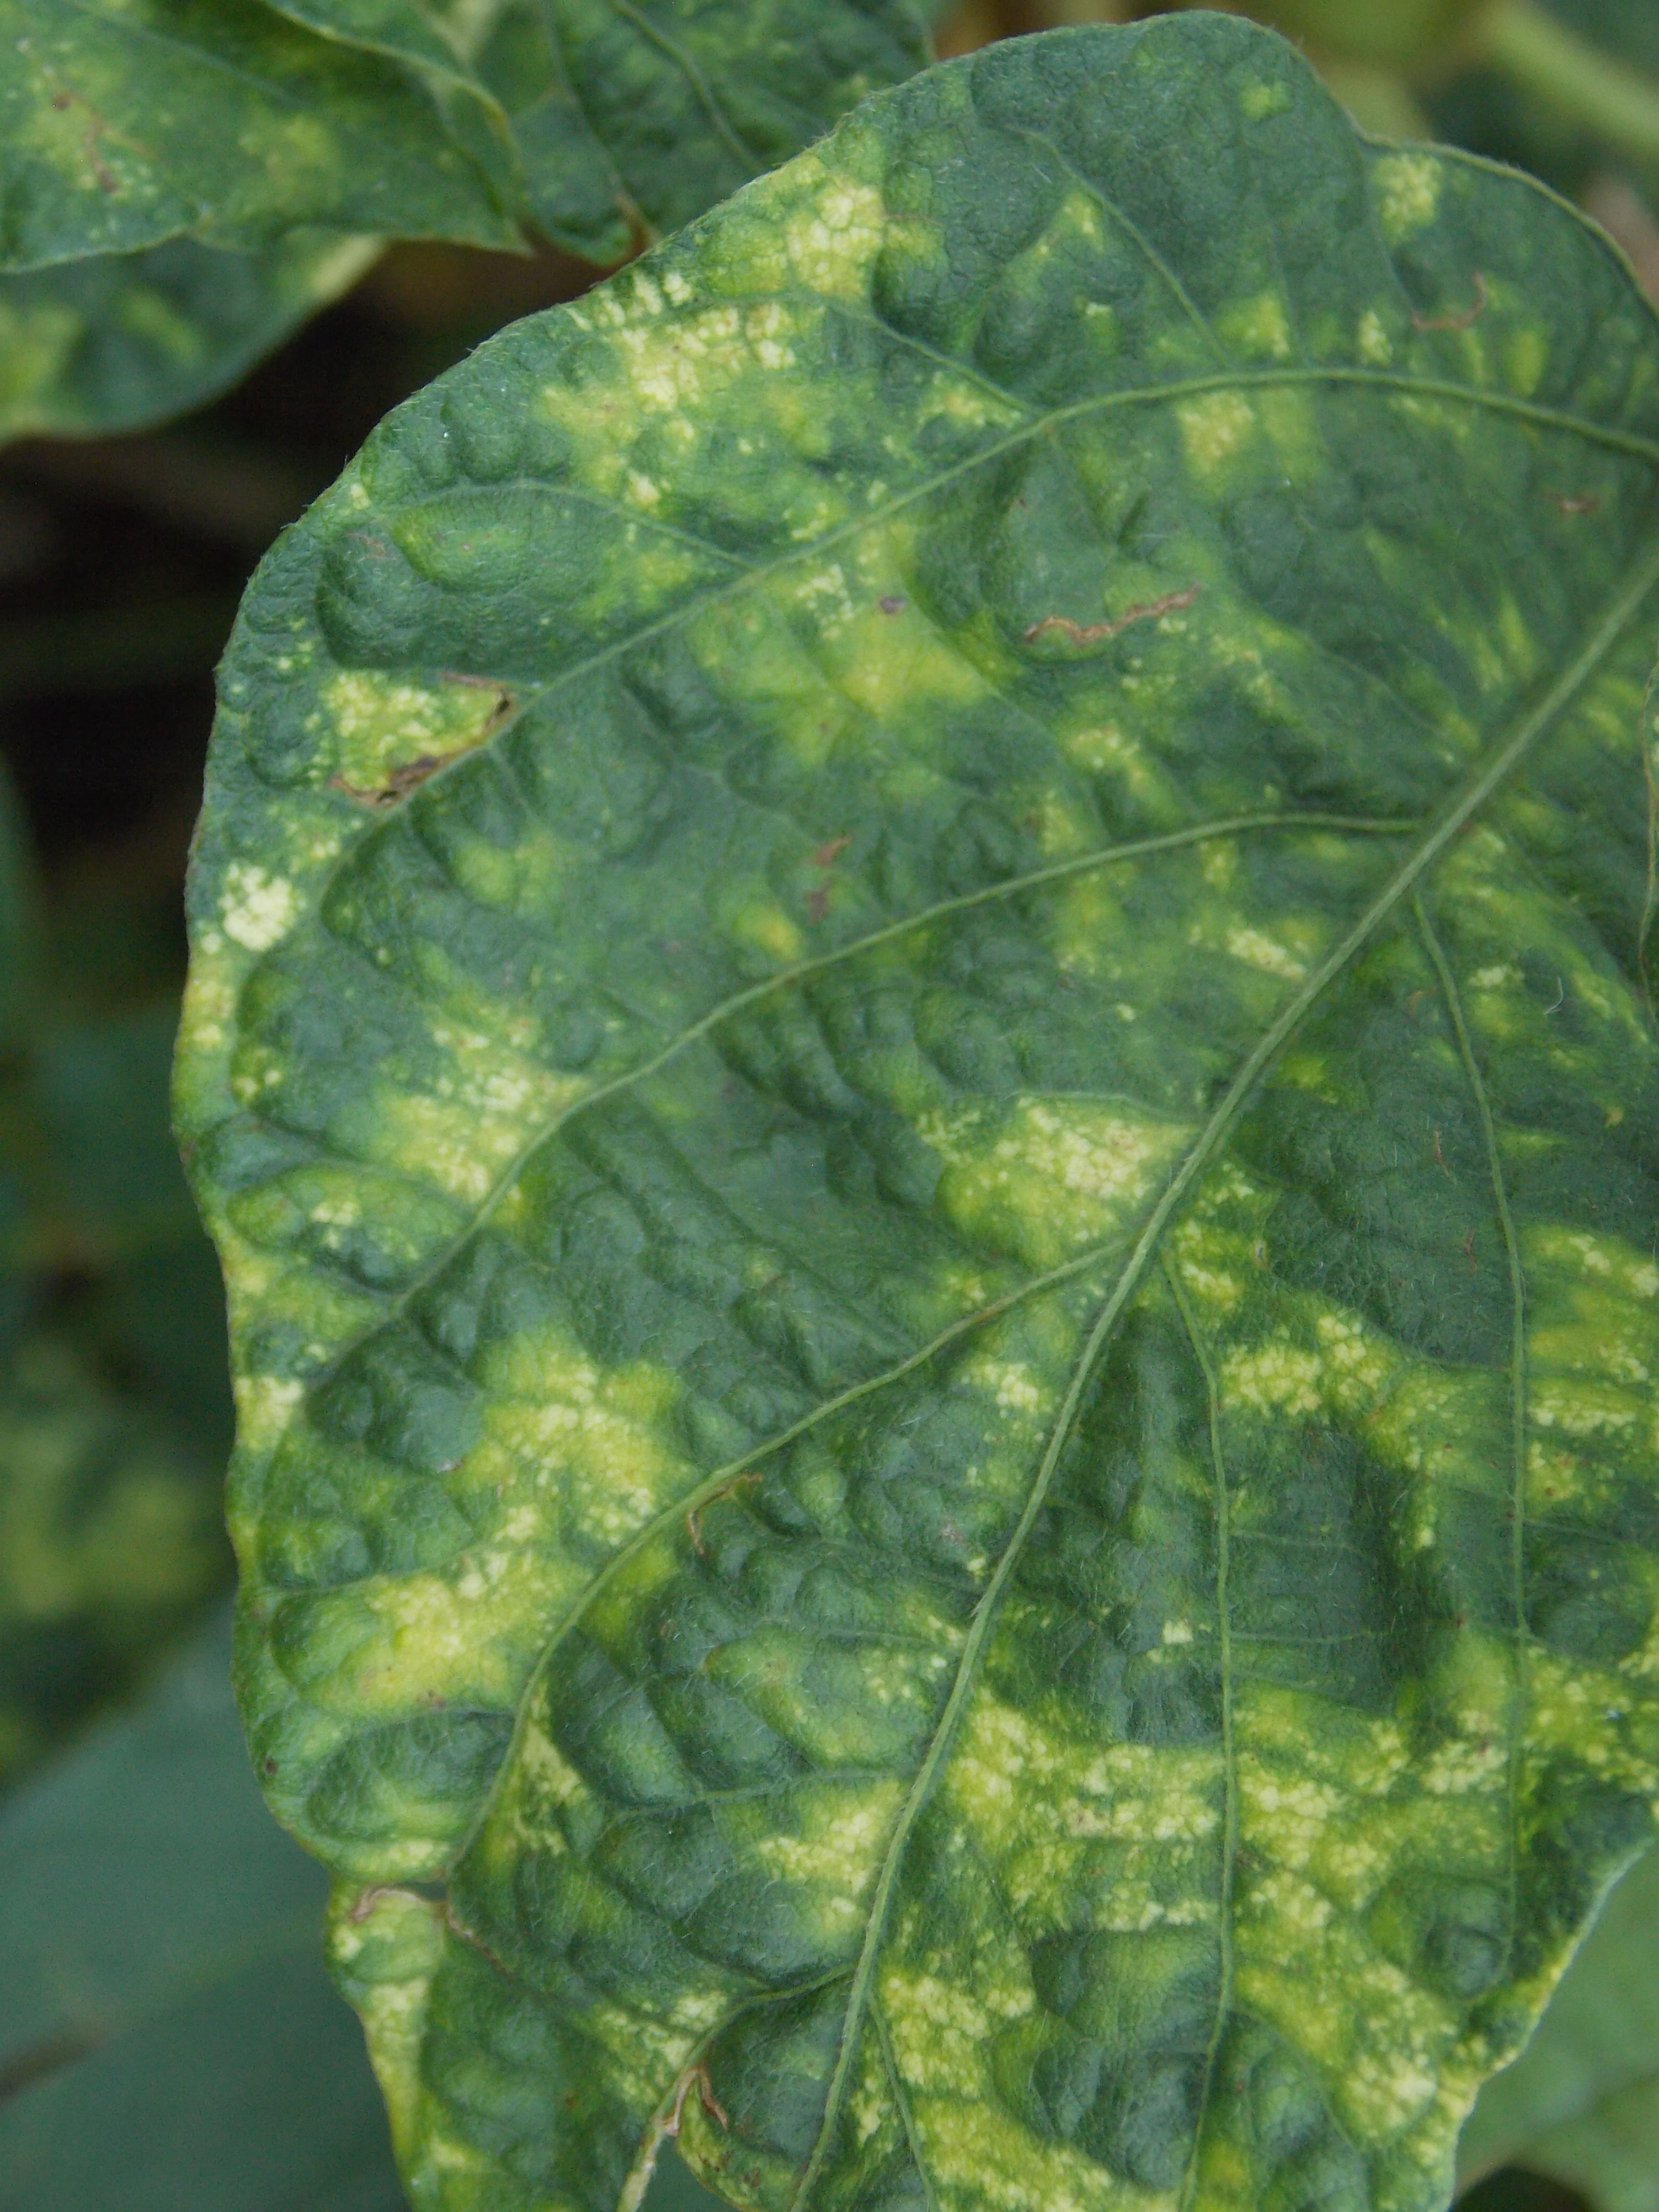
Label: Disease